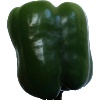
Label: Pepper Green 1